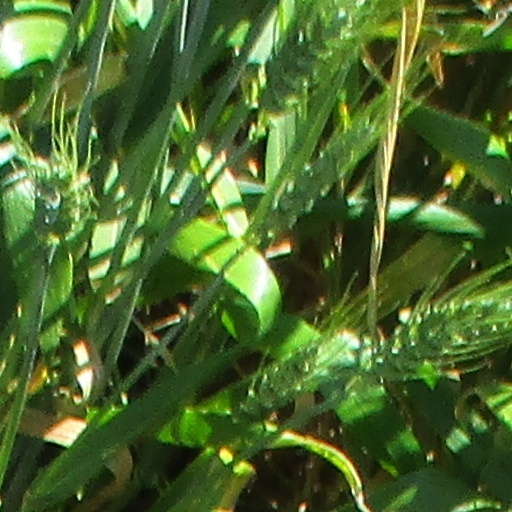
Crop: wheat